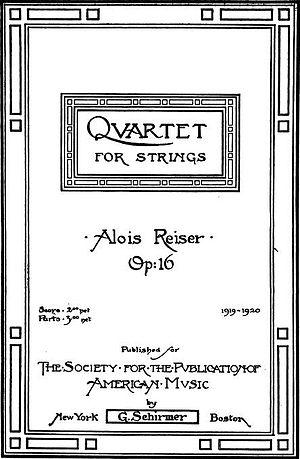
Alois Reiser est un compositeur, violoncelliste et chef d'orchestre américain d'origine tchécoslovaque, né le 6 avril 1884 à Prague, mort le 4 juillet 1977 à Los Angeles.